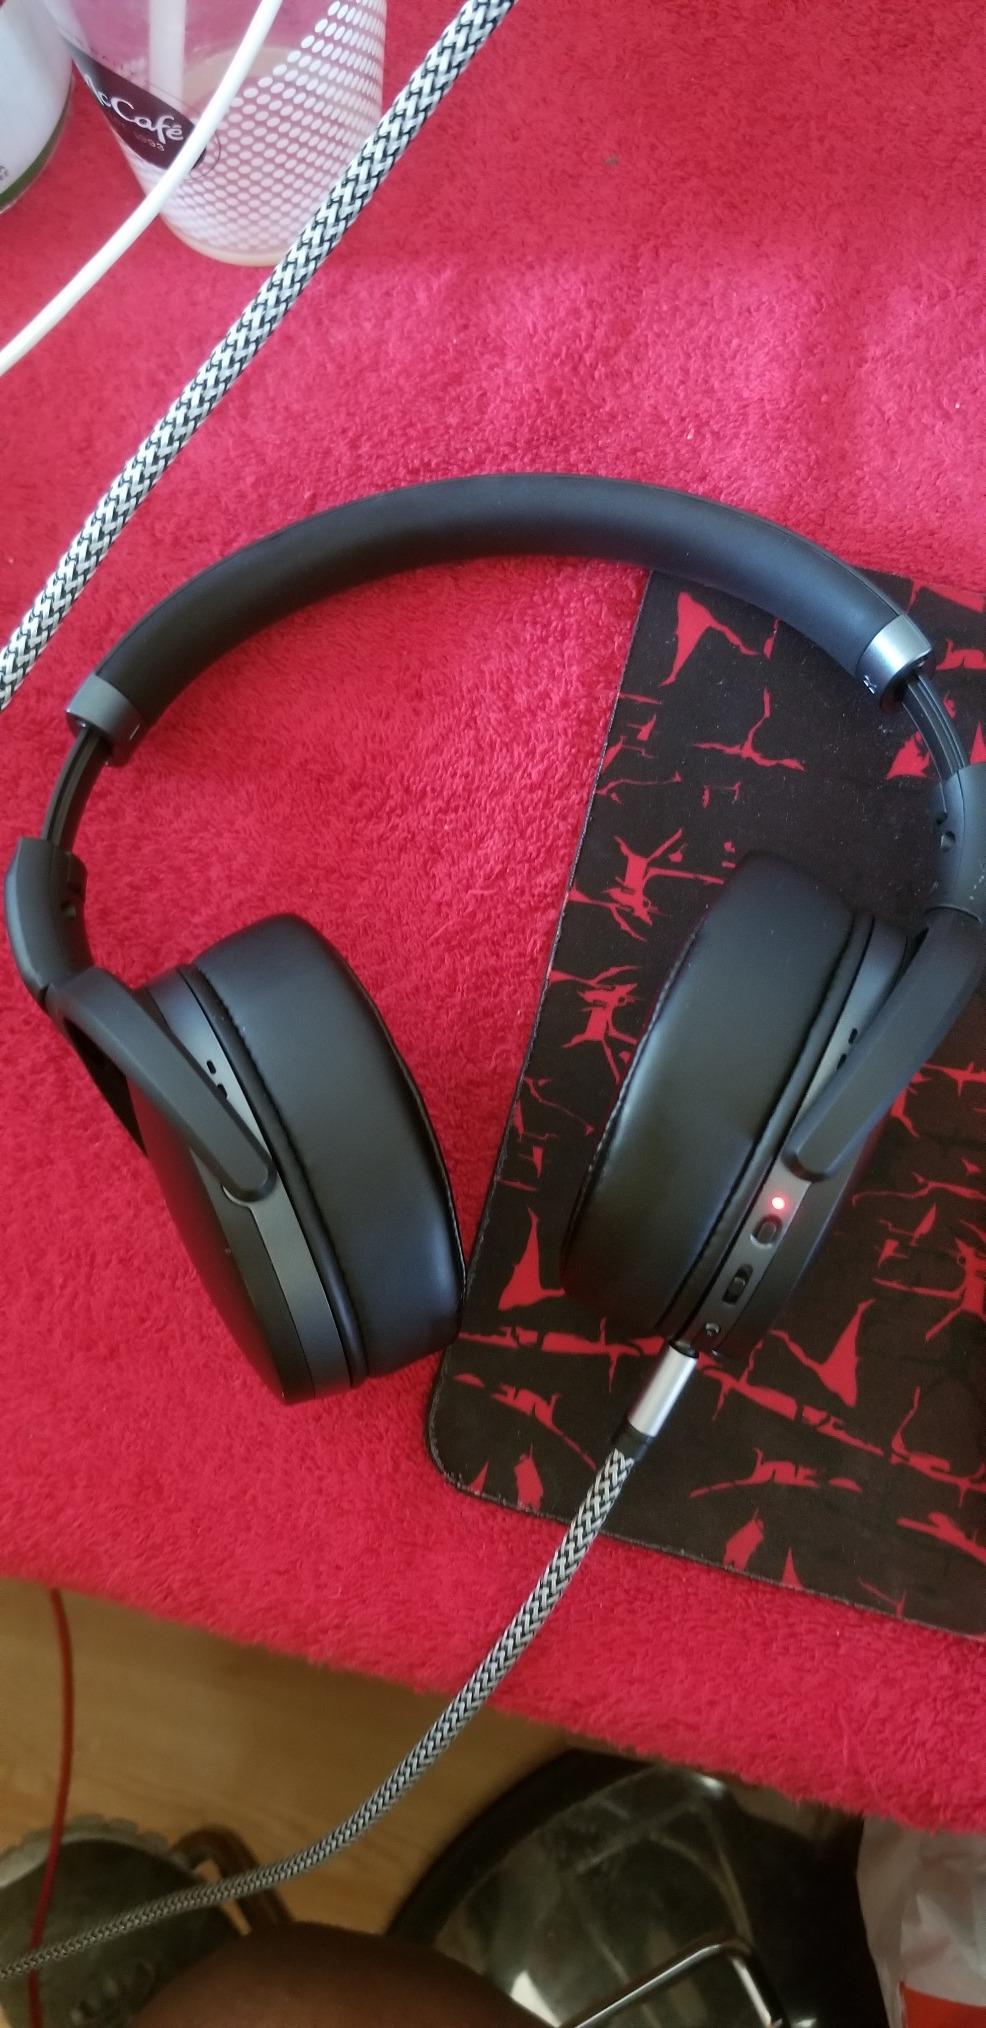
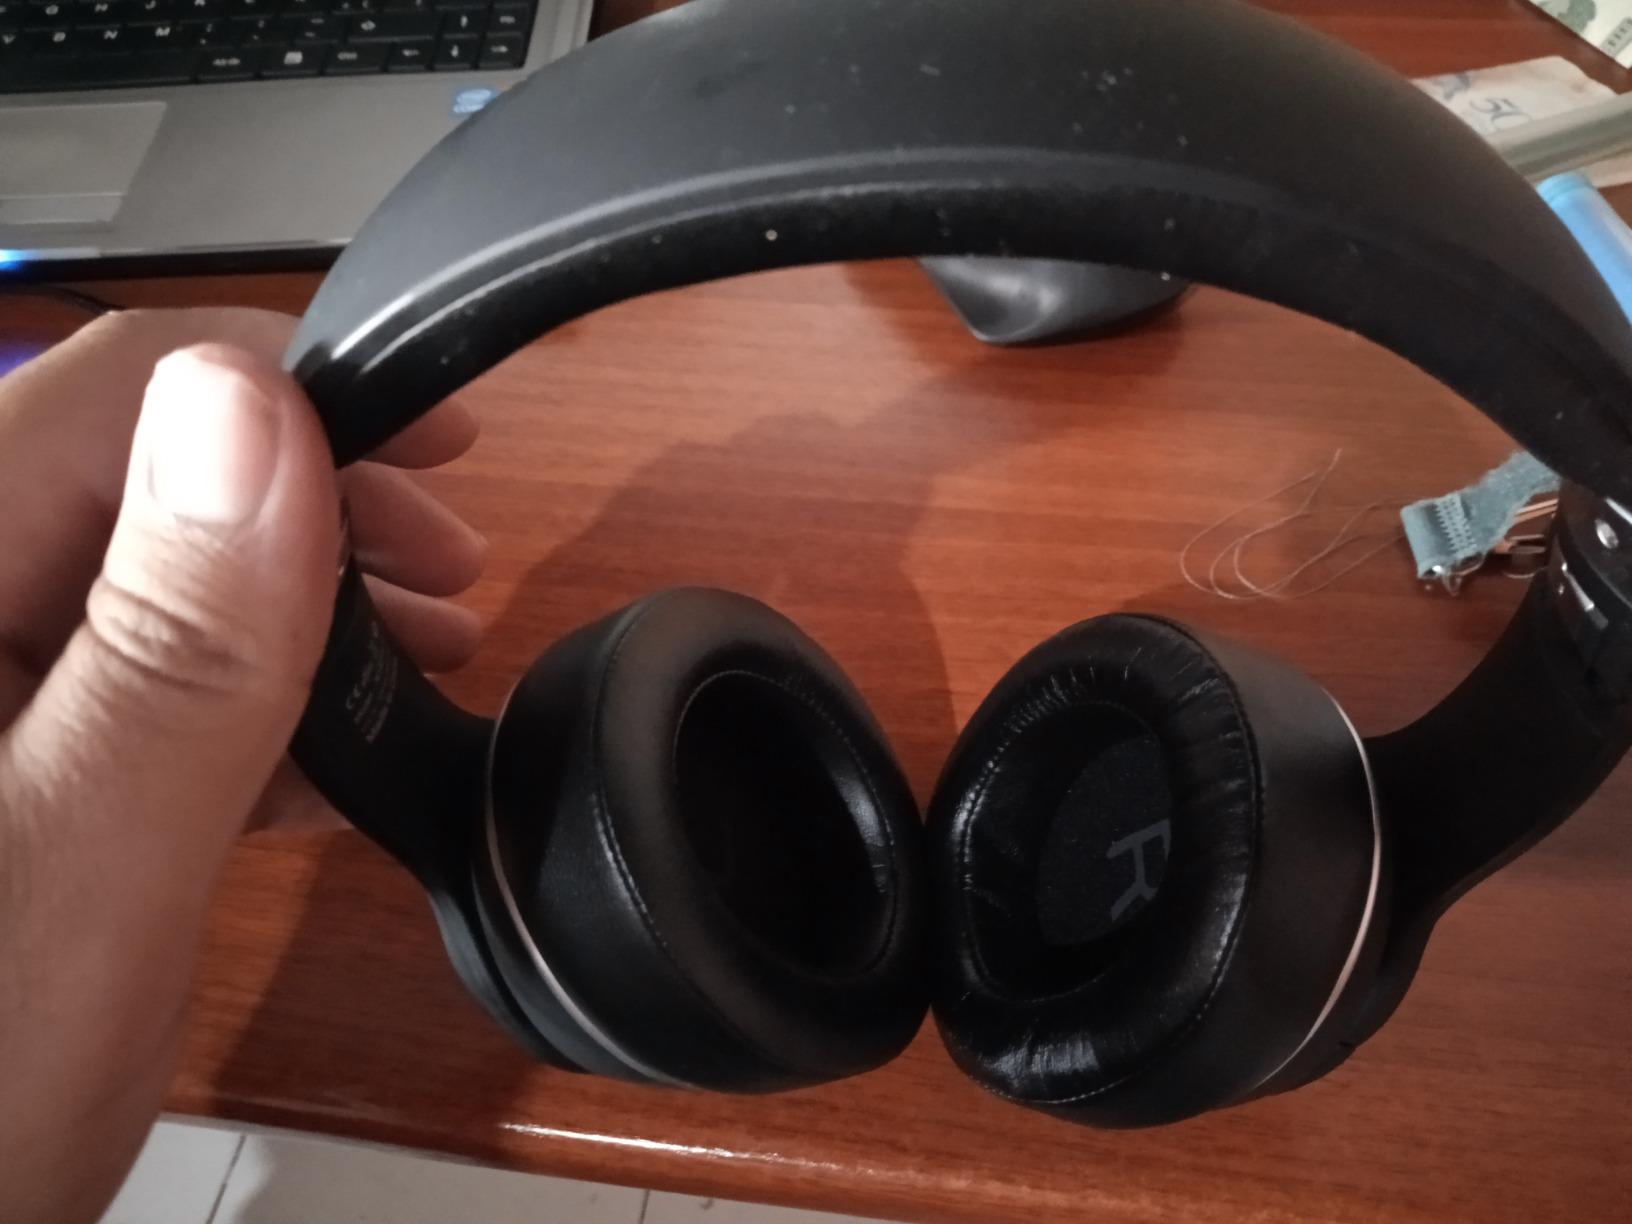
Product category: headphones
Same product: no